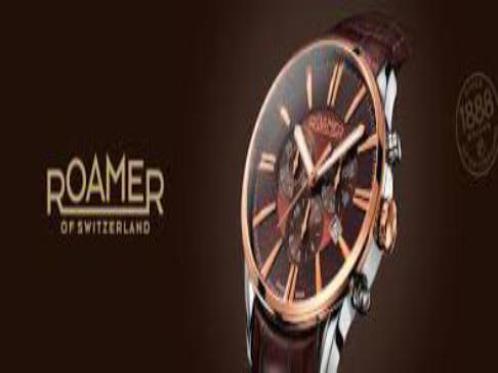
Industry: Clothes